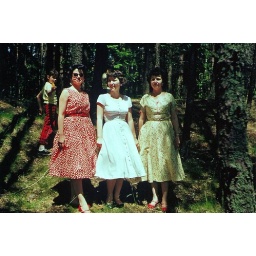
Julie in the black forest with a watergun! 1953